Vodnik Arkhangelsk

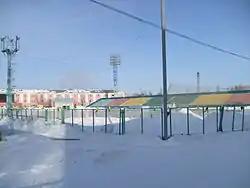
Vodnik plays at Trud

Vodnik is a bandy club from Arkhangelsk in Russia. Vodnik was founded in 1925. During the existence of the Soviet Union the club was a part of the Voluntary Sports Societies of the USSR Vodnik.